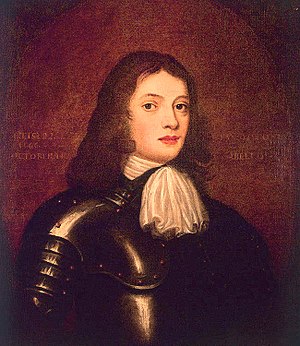
William Penn
William Penn var en engelsk kvæker.